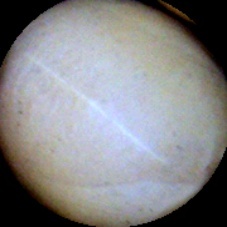
Label: Intact